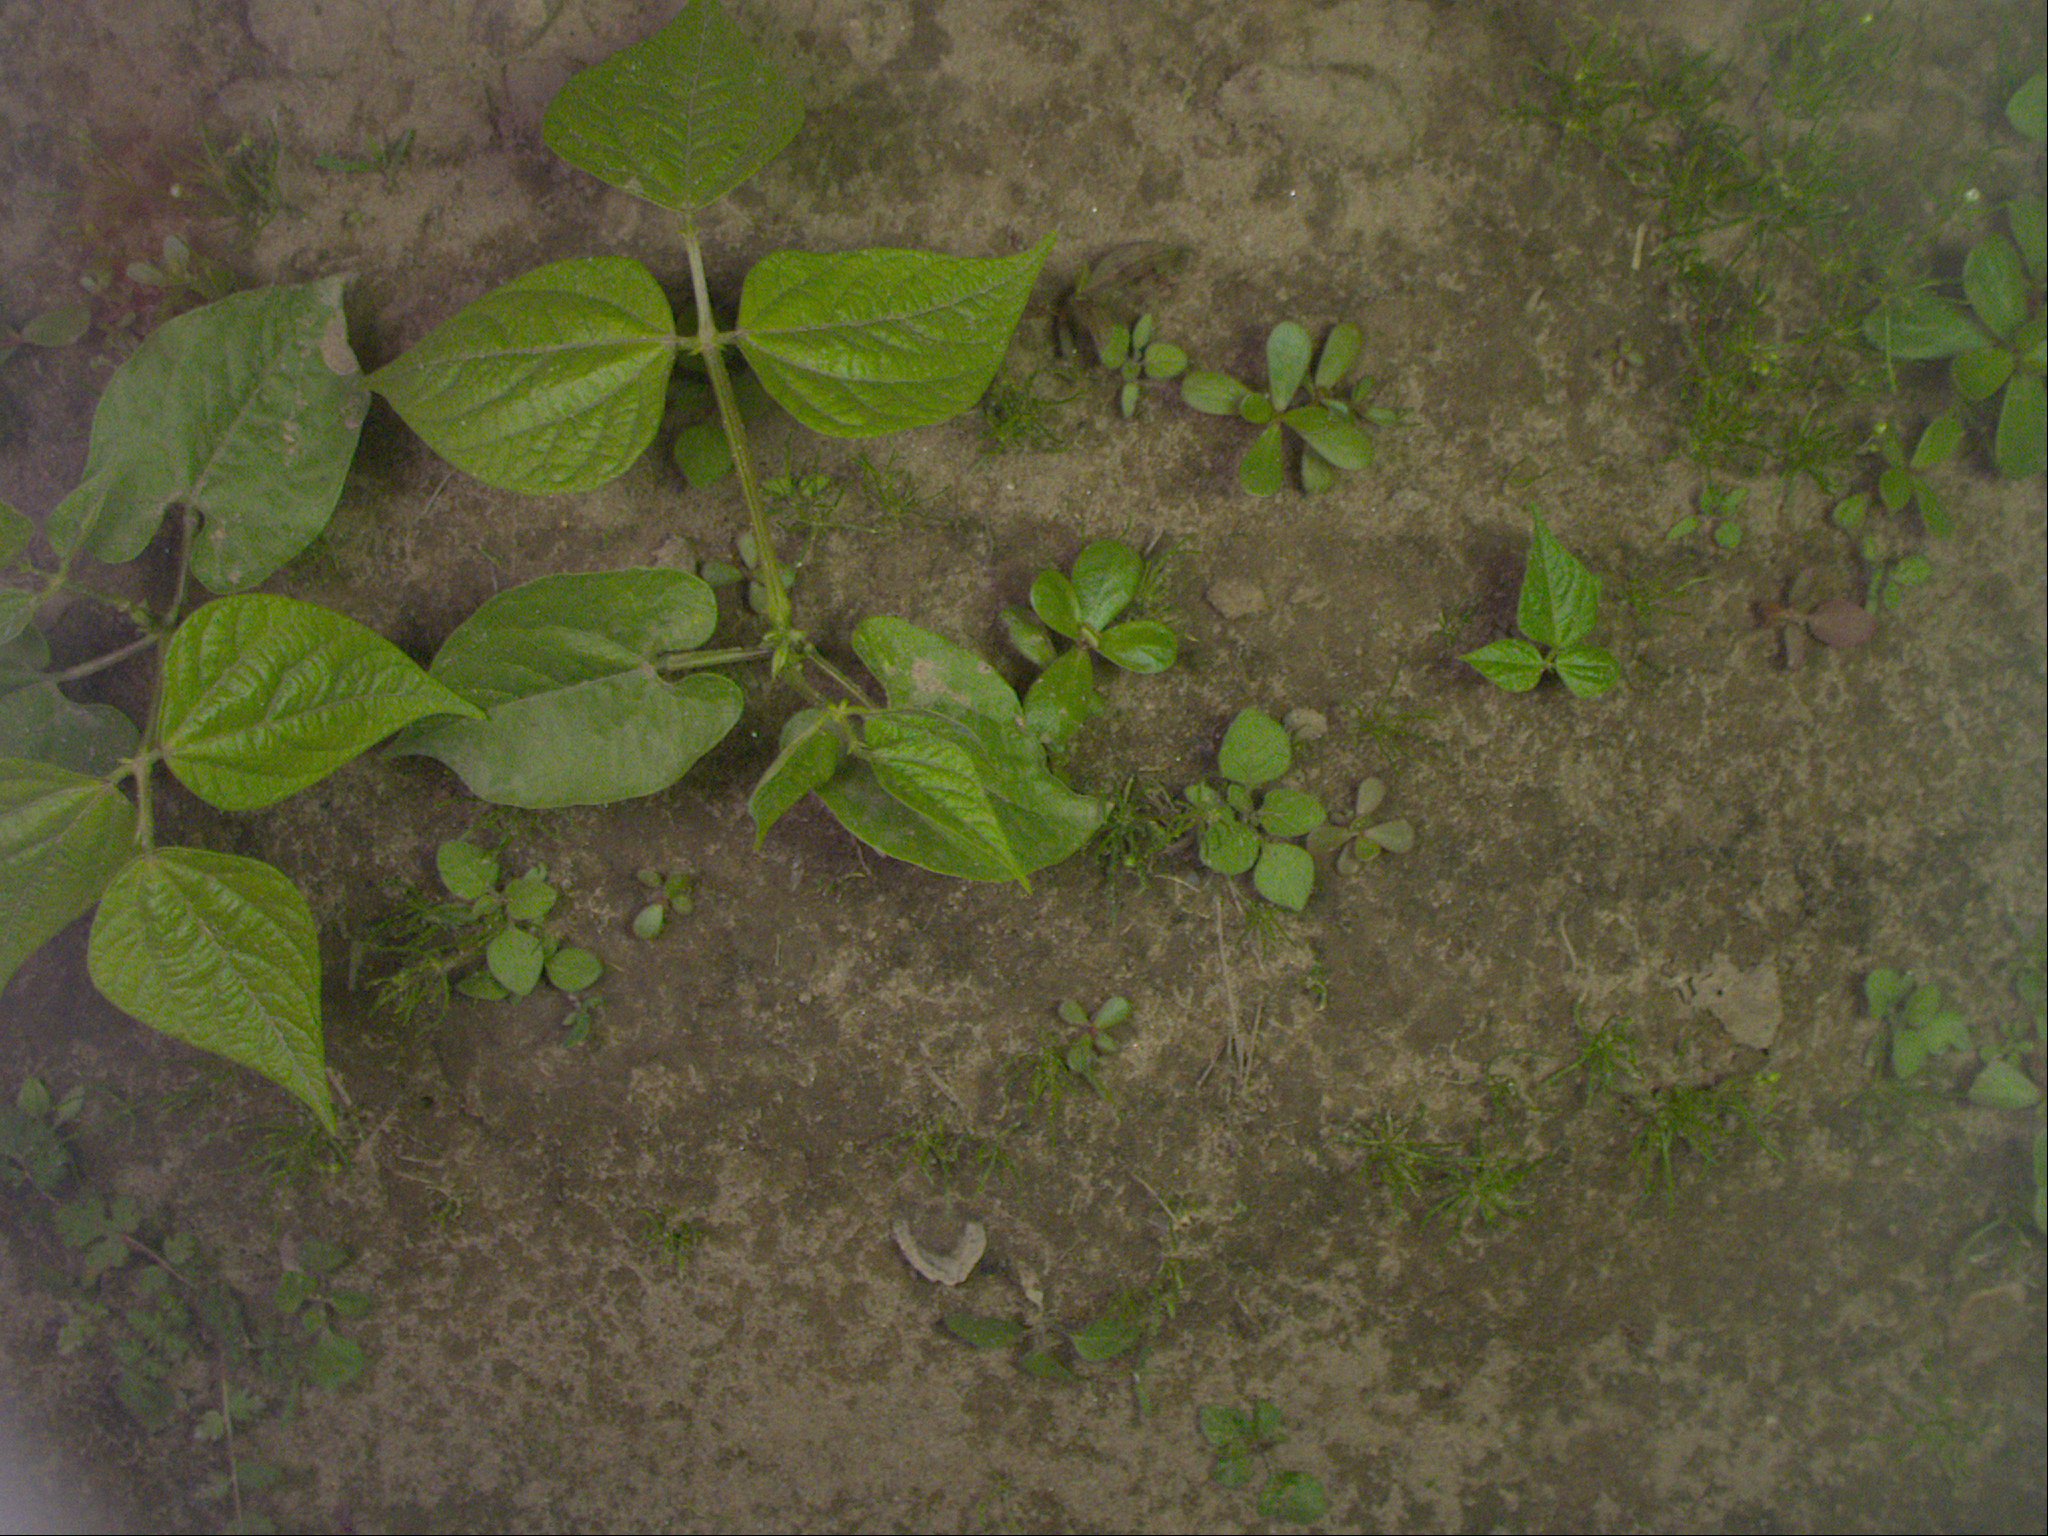
Crop: bean
Objects: bean, stem_bean, bean, stem_bean, bean, stem_bean